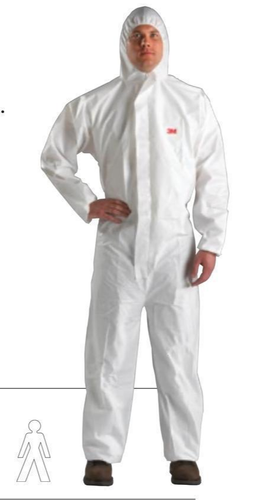
Objects detected:
Coverall